2011–12 Columbus Blue Jackets season

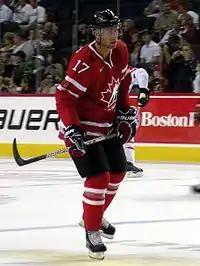
The acquisition of Jeff Carter was one of Columbus' big moves in the off-season

In the off-season, the Blue Jackets' approach to building their team changed, moving from a team of young developing players into one with established players. The first deal General Manager Scott Howson made was the acquisition of All-Star forward Jeff Carter on June 23, 2011. The deal sent Jakub Voracek, Columbus' first-round draft choice, the eighth overall, and their third-round pick in the 2011 draft to the Philadelphia Flyers in exchange for Carter. The trade received a positive response in Columbus from fans and management who felt they finally had a number one center to play alongside of their best player, Rick Nash. Next, they traded for the negotiating rights of soon to be free agent James Wisniewski. Wisniewski scored a career-high 51 points during the 2010–11 season, splitting time between the New York Islanders and Montreal Canadiens. The point total was fifth-highest in the league for defenseman scoring, tying Tobias Enstrom. The Blue Jackets came to terms with Wisniewski just one hour prior to the start of free agency, signing him to a six-year, $33 million contract.